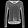
Label: Pullover